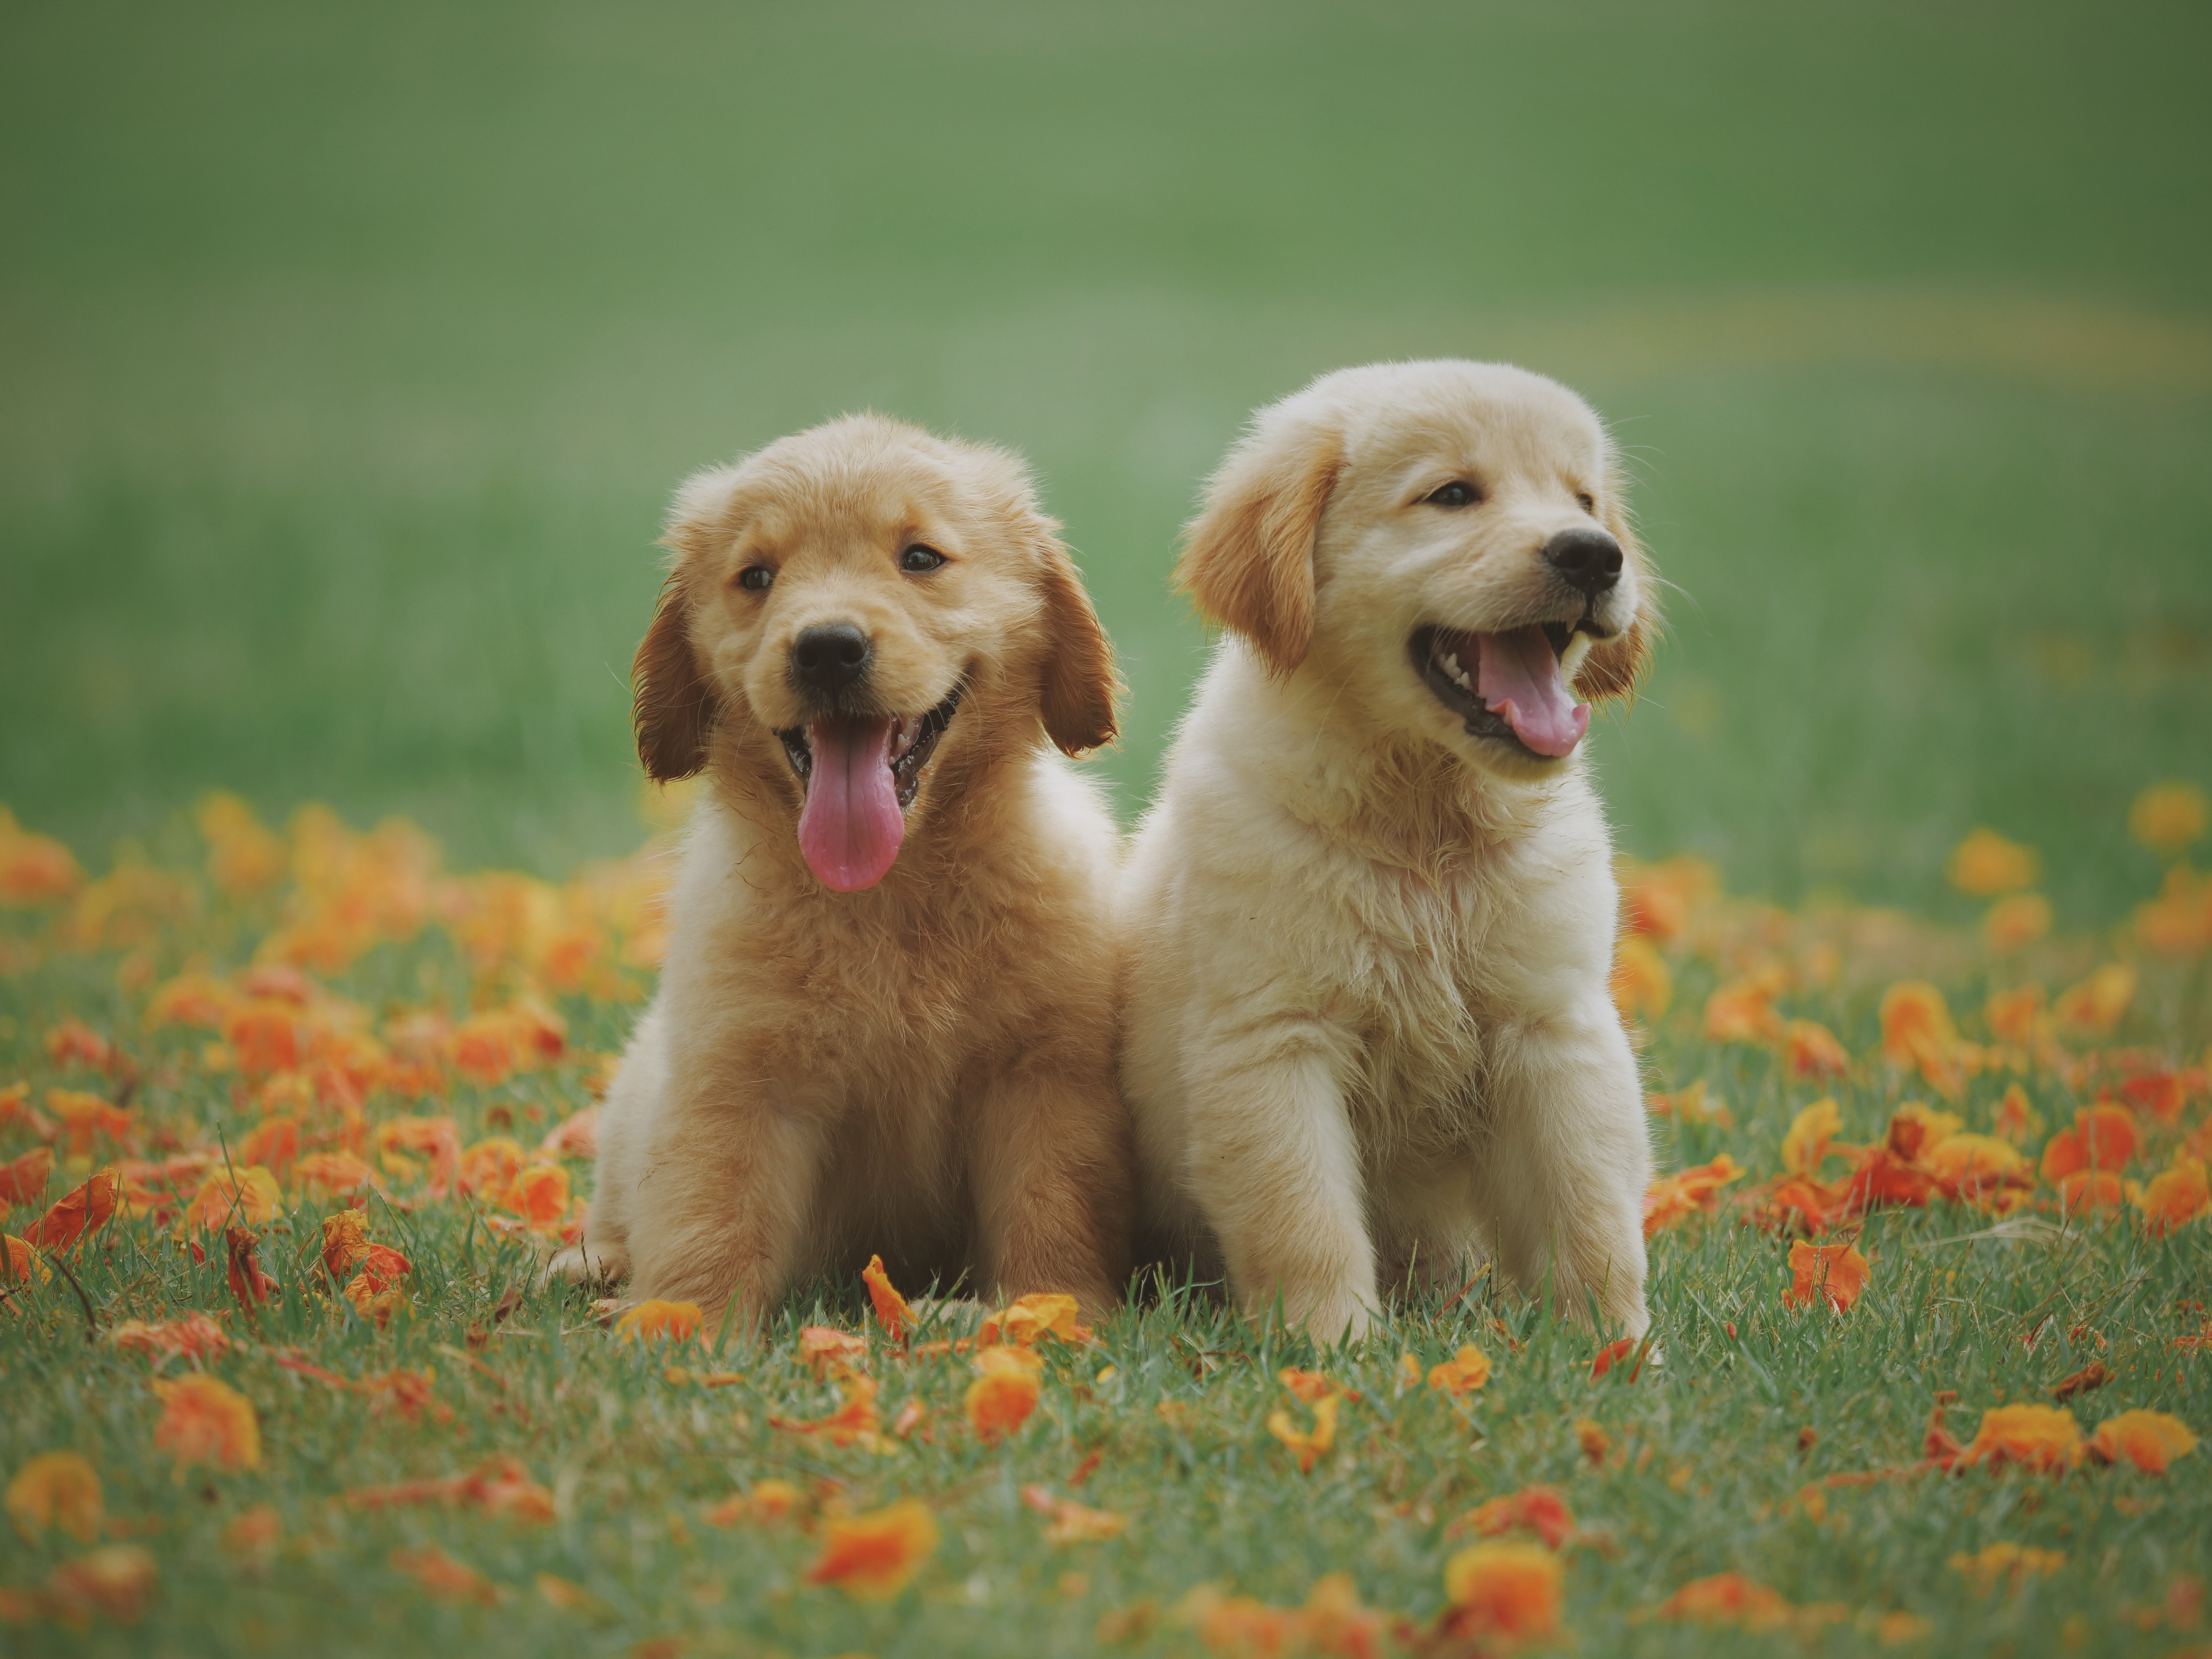
dog, mammal, vertebrate, dog breed, canidae, golden retriever, retriever, carnivore, puppy, companion dog, sporting group, labrador retriever, grass, hovawart, plant, nova scotia duck tolling retriever, akbash dog, fawn, puppy love